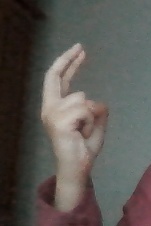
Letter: zay